Fighting Vanguard

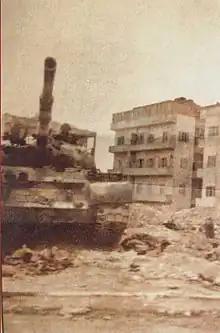
Tank of the government forces after brutal crackdown of the Muslim Brotherhood and Fighting Vanguard in Hama, February 1982. This led to the complete collapse of the Islamist opposition in Syria in the 20th century.

Marwan Hadid, who came from a wealthy Sunni family from Hama, Syria, studied in Egypt and became influenced by the hardline cleric Sayyid Qutb. His calls for jihad against the ruling Baath Party in Syria were rejected by the leadership of the Muslim Brotherhood in Syria, dominated by moderates and afraid of the consequences of a violent confrontation with the regime, although some Brotherhood members such as Adnan Saad al-Din and Saʽid Ḥawwa tacitly supported him. Hadid came to prominence for his role in the 1964 Hama riot. He and his followers obtained training from Palestinian militants encamped in Lebanon and especially Jordan. After the Black September events in 1970, they returned to Syria determined to put into practice what they had learned against Baath leaders.